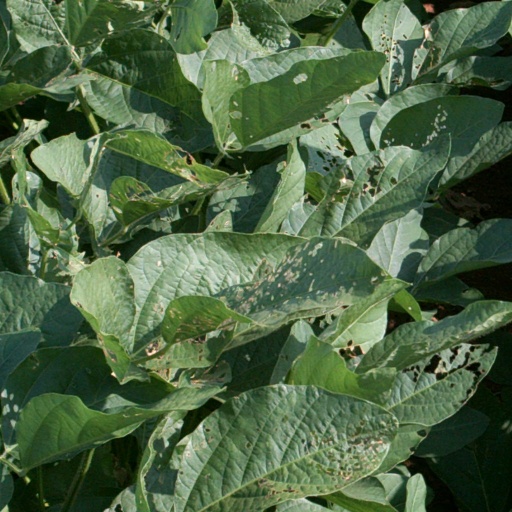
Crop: soybean